Lee Trevino

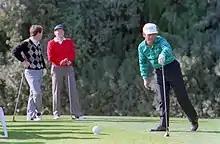
Tom Watson (left) with President Ronald Reagan and Trevino in 1988

In the early 1980s, Trevino was second on the PGA Tour's career money list, behind only Nicklaus. From 1968 to 1981 inclusive, Trevino won at least one PGA Tour event a year, a streak of 14 seasons. He also won more than 20 international and unofficial professional tournaments. He was one of the charismatic stars who was instrumental in making the Senior PGA Tour (now the PGA Tour Champions) an early success. He claimed 29 senior wins, including four senior majors. He topped the seniors' money list in 1990 and 1992.